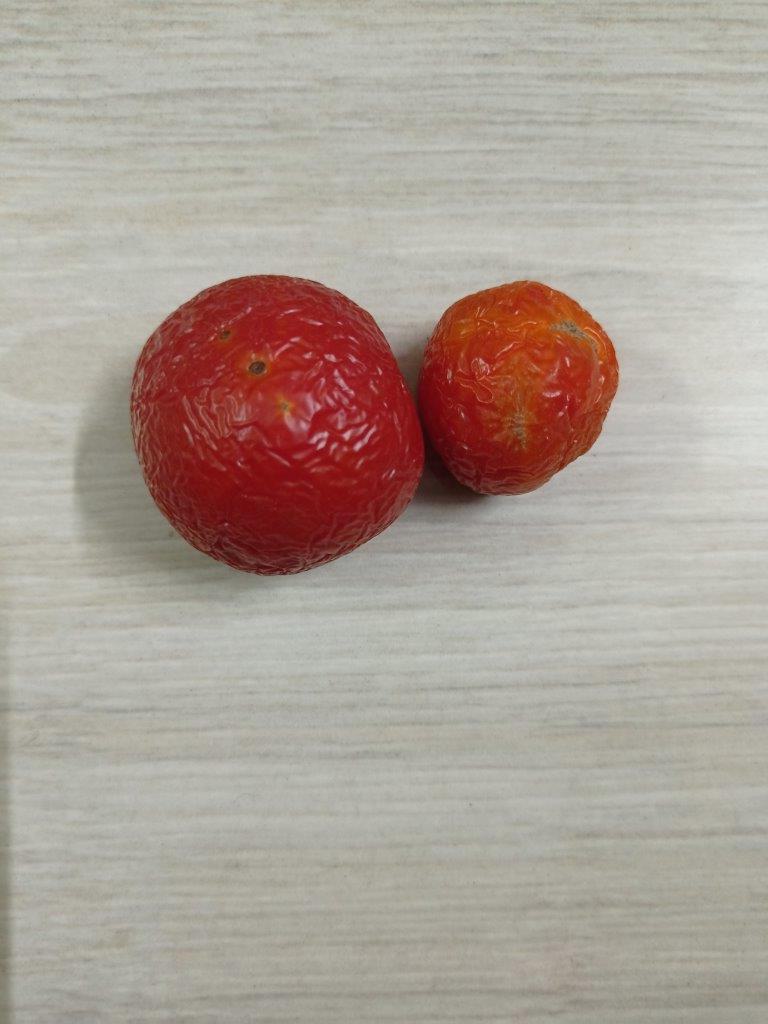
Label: Rotten